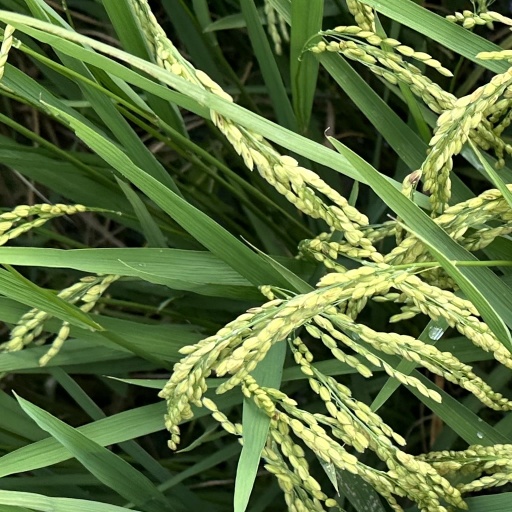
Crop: rice